Winnipeg

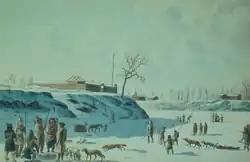
An 1821 painting of winter fishing on the ice of the Assiniboine and Red rivers. Fort Gibraltar was erected in 1809.

Lord Selkirk was involved with the first permanent settlement (known as the Red River Colony), the purchase of land from the Hudson's Bay Company, and a survey of river lots in the early 19th century. The North West Company built Fort Gibraltar in 1809, and the Hudson's Bay Company built Fort Douglas in 1812, both in the area of present-day Winnipeg. The two companies competed fiercely over trade. The Métis and Lord Selkirk's settlers fought at the Battle of Seven Oaks in 1816. In 1821, the Hudson's Bay and North West Companies merged, ending their long rivalry. Fort Gibraltar was renamed Fort Garry in 1822 and became the leading post in the region for the Hudson's Bay Company. A flood destroyed the fort in 1826 and it was not rebuilt until 1835. A rebuilt section of the fort, consisting of the front gate and a section of the wall, is near the modern-day corner of Main Street and Broadway in downtown Winnipeg.